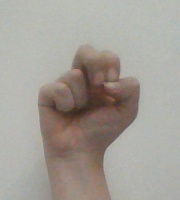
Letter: gaaf